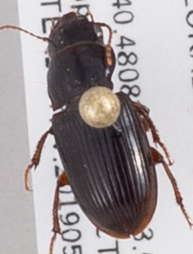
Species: Cratacanthus dubius
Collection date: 2019-05-29
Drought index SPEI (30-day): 0.828
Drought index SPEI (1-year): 0.95
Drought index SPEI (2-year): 0.086